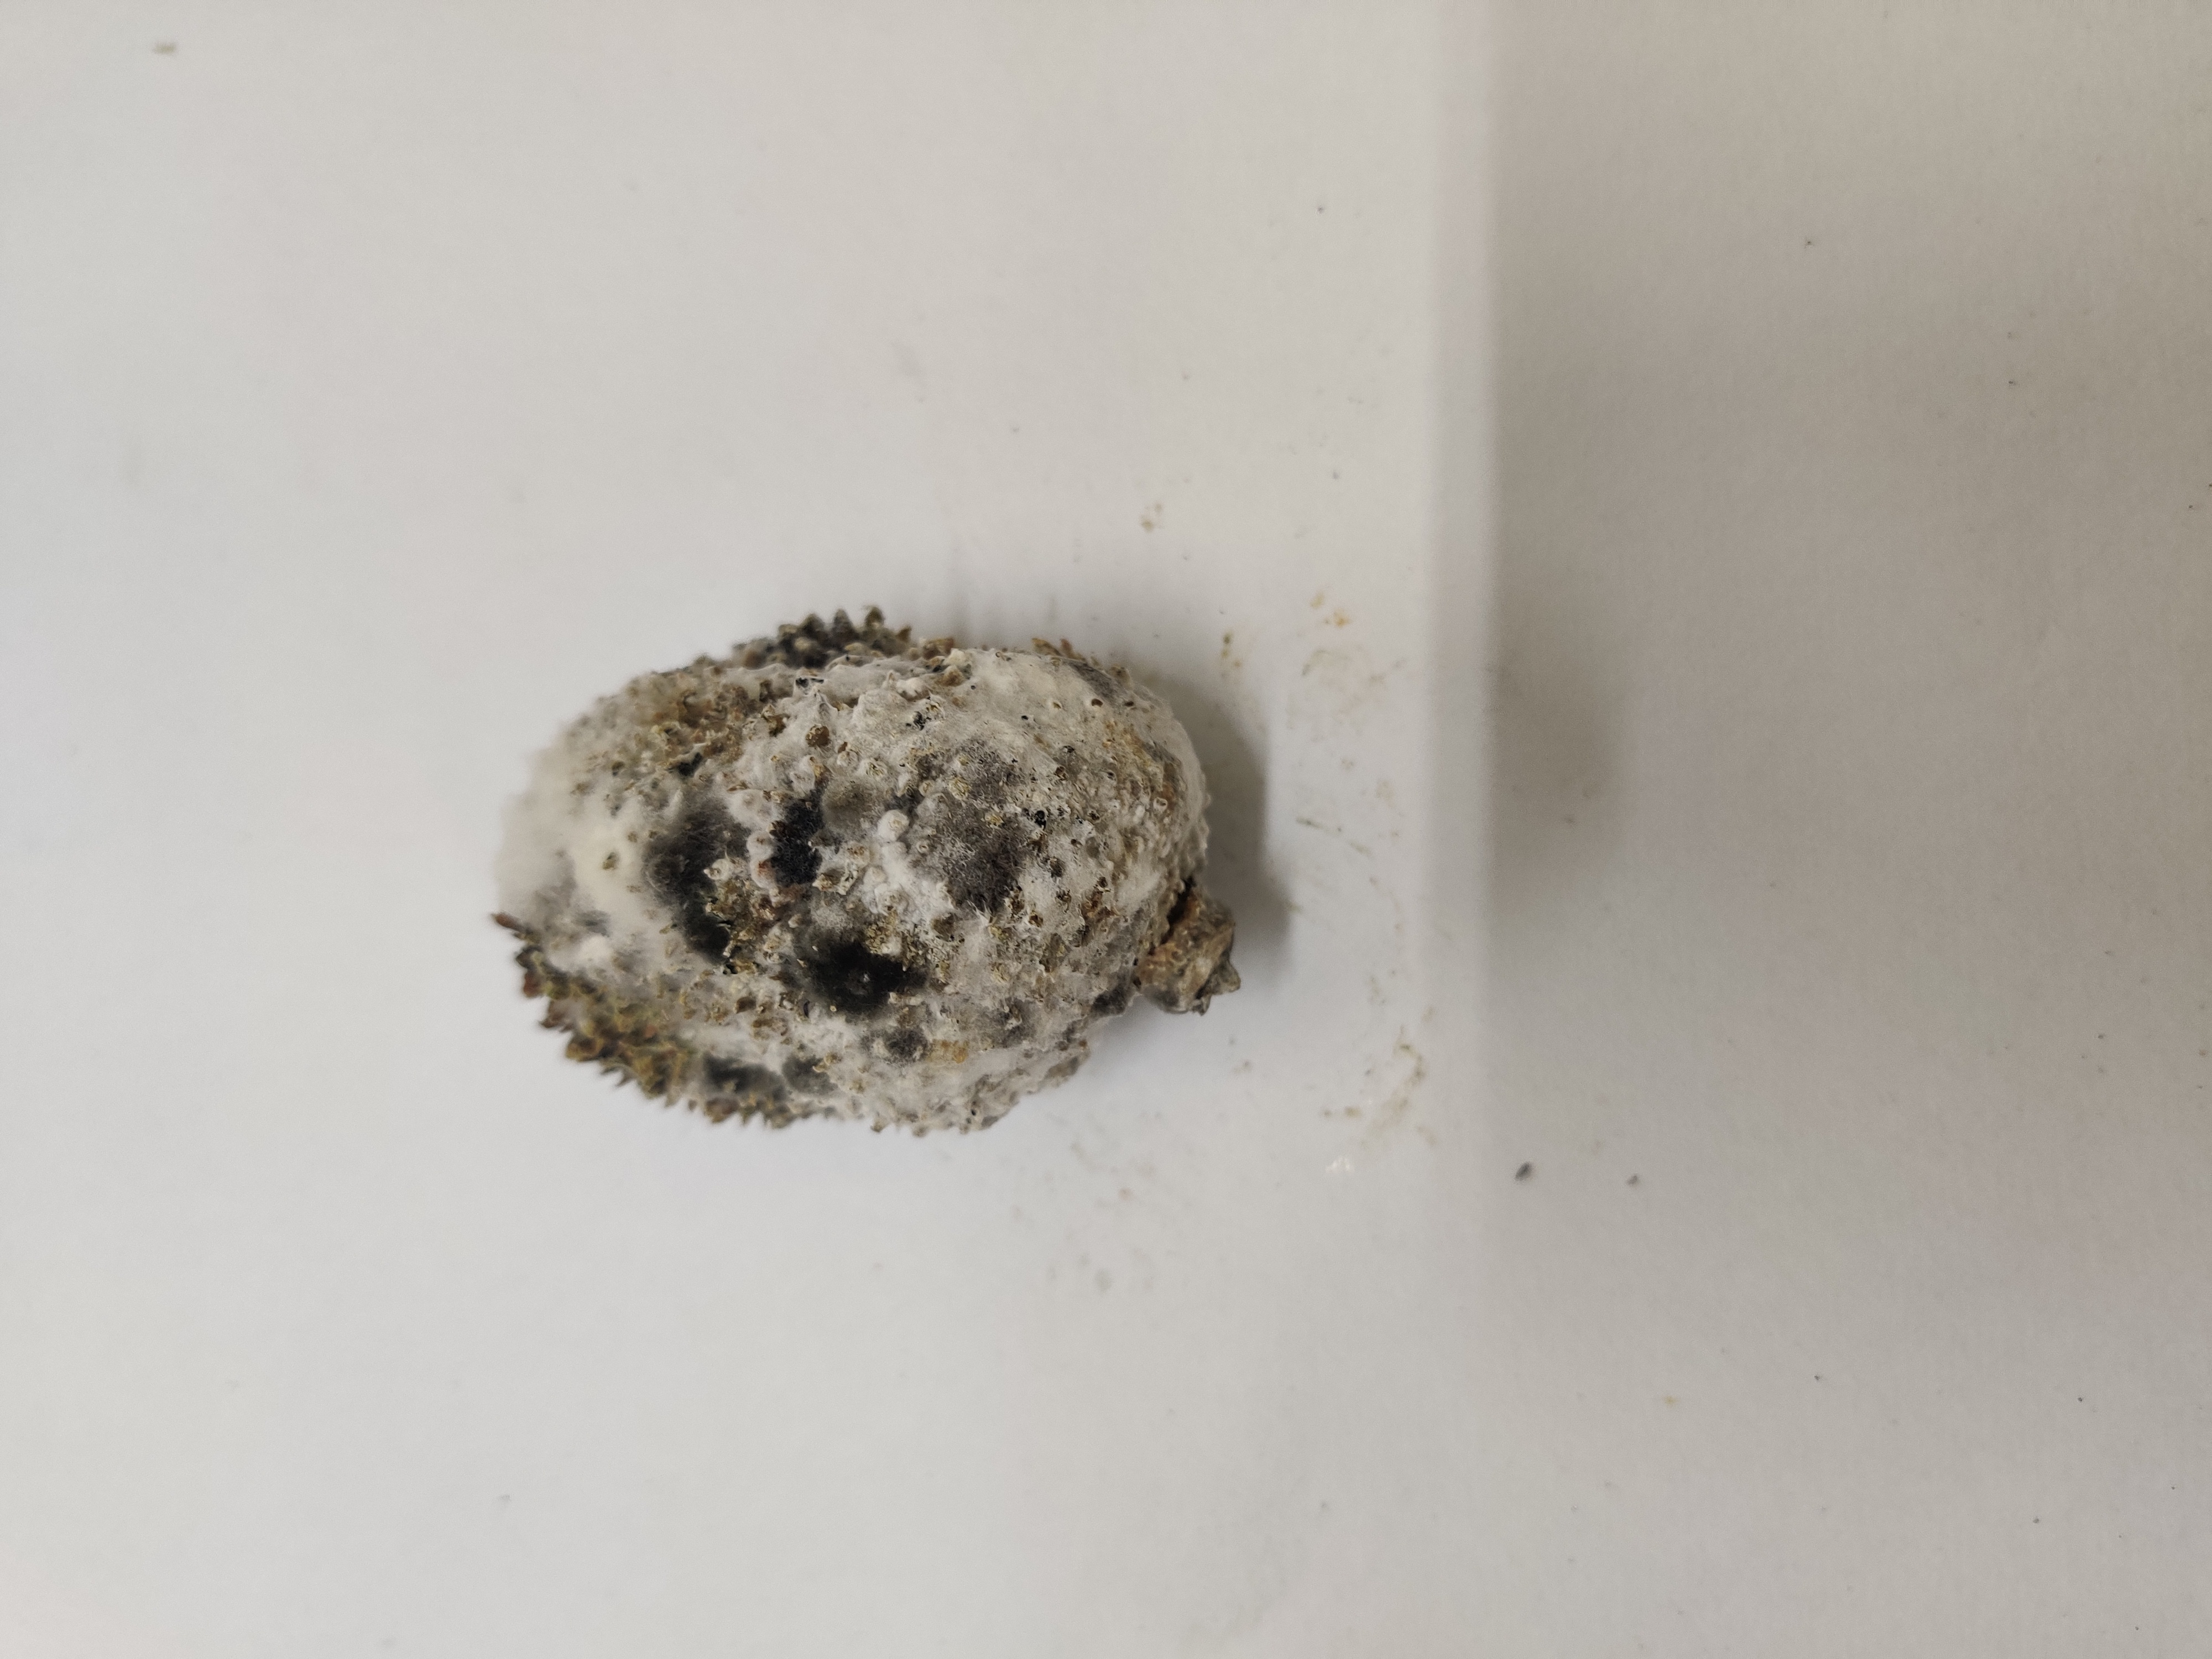
Crop: Spiny Gourd
Condition: Damaged